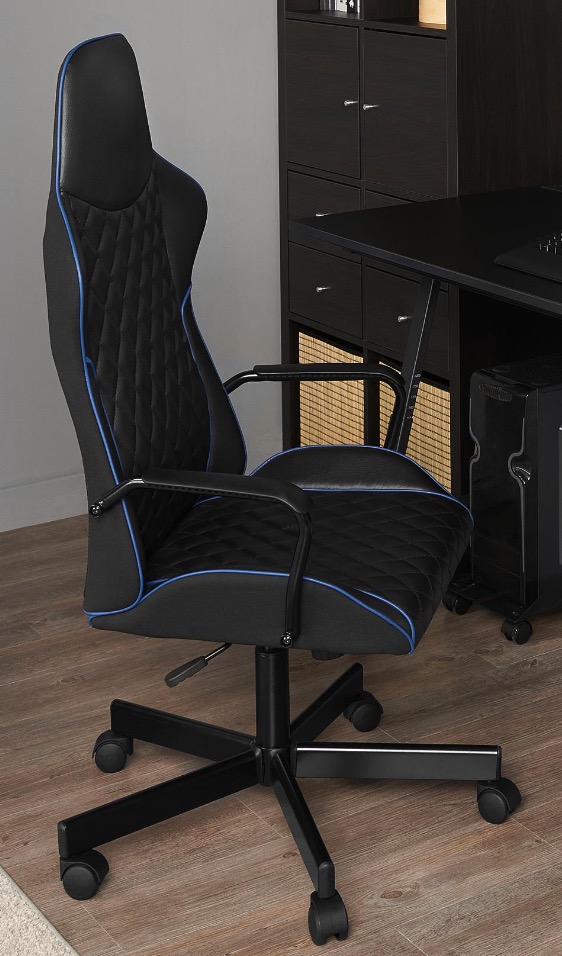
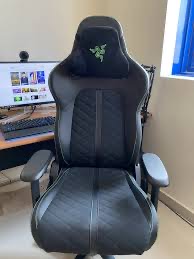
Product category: items_chair
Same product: no